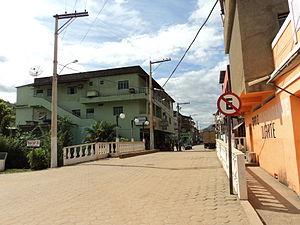
Joanésia est une municipalité brésilienne de l'État du Minas Gerais et la Microrégion d'Ipatinga.